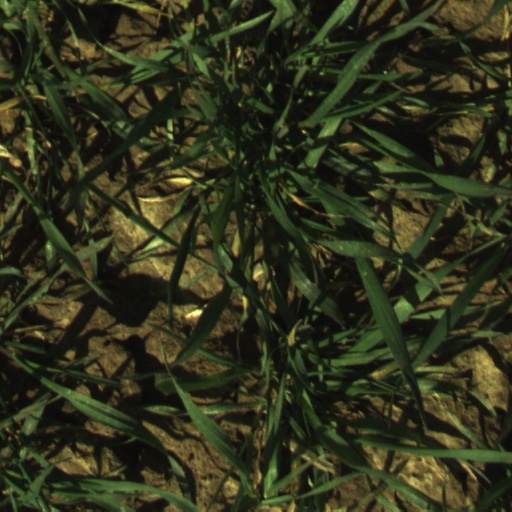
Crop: wheat